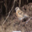
Label: bird